Stanley Crick

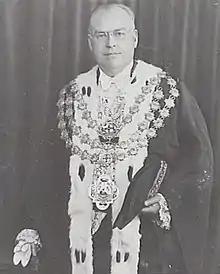
Alderman Stanley S. Crick (1935 - 1950) Lord Mayor of Sydney 1940 - 1942

Stanley Sadler Crick (9 October 1888 – 1955) was an Australian film producer, distributor and politician. He joined the Melbourne office of Pathe Freres and became manager of the Sydney branch in 1909. He went into production, first in partnership with Herbert Finlay then helping establish the Australian Photo-Play Company.